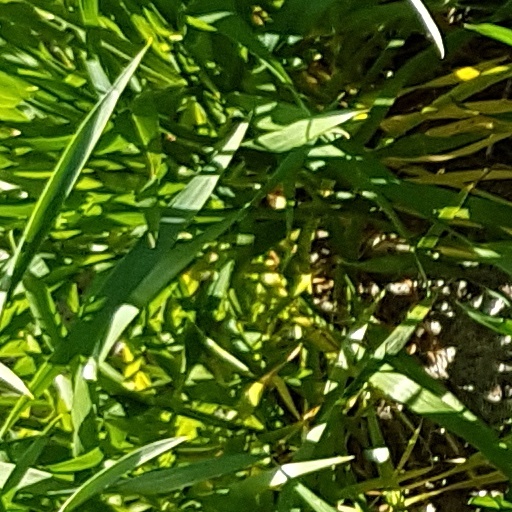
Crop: wheat